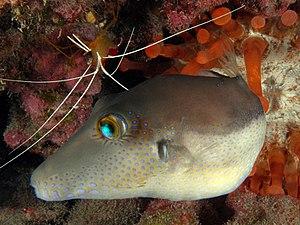
Canthigaster est un genre de poissons tetraodontiformes, le seul de la sous-famille des Canthigasterinae.